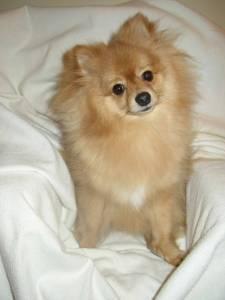
pomeranian